C. Hoare & Co

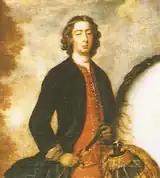
Henry Hoare, known as "The Magnificent".

During the 18th century, the bank prospered; Richard Hoare was knighted by Queen Anne in 1702 and became Lord Mayor of London in 1712. After his death, the business was continued by two of his sons, Henry and Benjamin. They were both members of the Society for the Propagation of Christian Knowledge, which opened an account with Hoares in 1711. Many of those who held the first individual accounts with Hoare's were also connected to the Society, including Lady Elizabeth Hastings, Mary Astell and Joseph Smith.